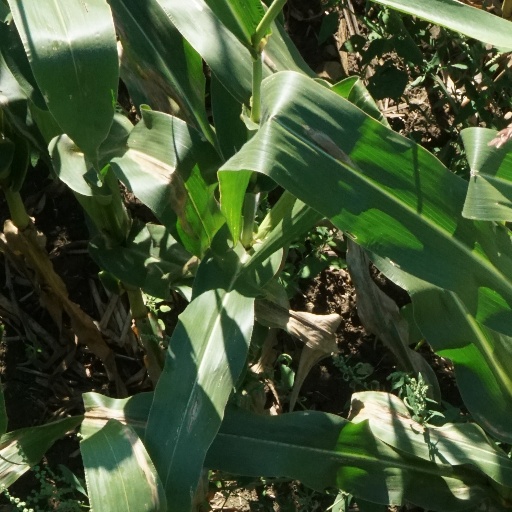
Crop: maize; corn